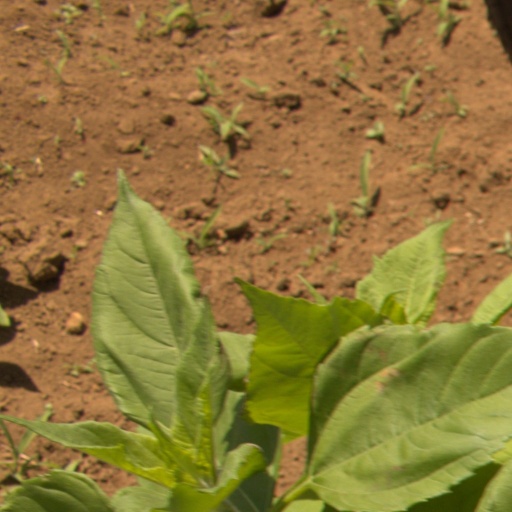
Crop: Jerusalem artichoke